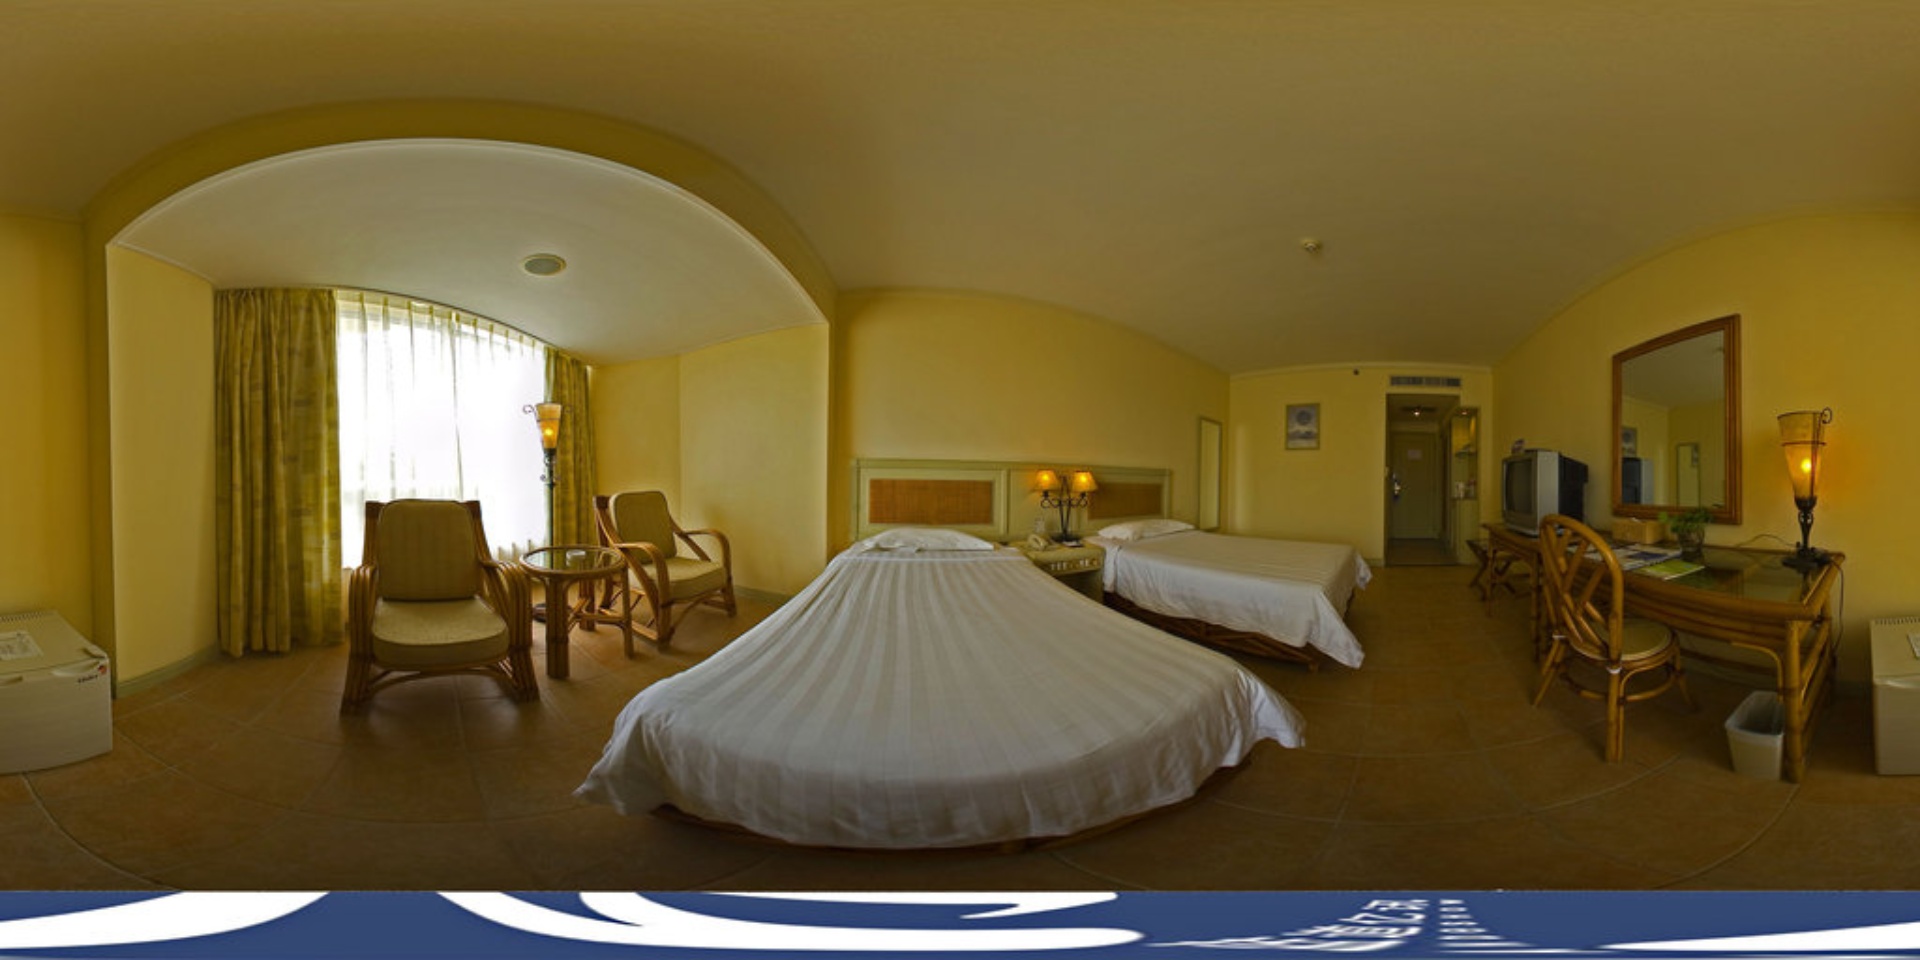
Referred object: the bedside lamp between the two beds

Referred object: the armchair opposite the center bed